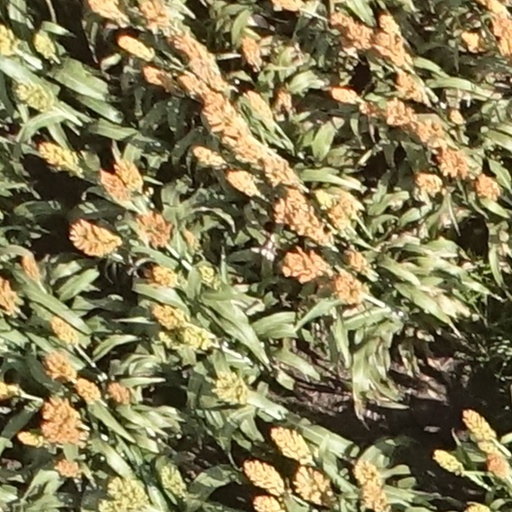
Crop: sorghum